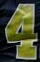
Number: 4